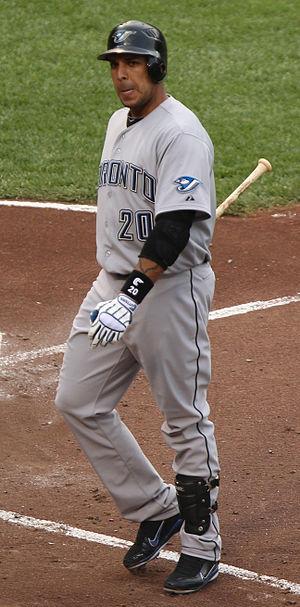
Juan Lui Rivera, né le 3 juillet 1978 à Guarenas au Venezuela, est un voltigeur de baseball qui joue dans les Ligues majeures de 2001 à 2012.